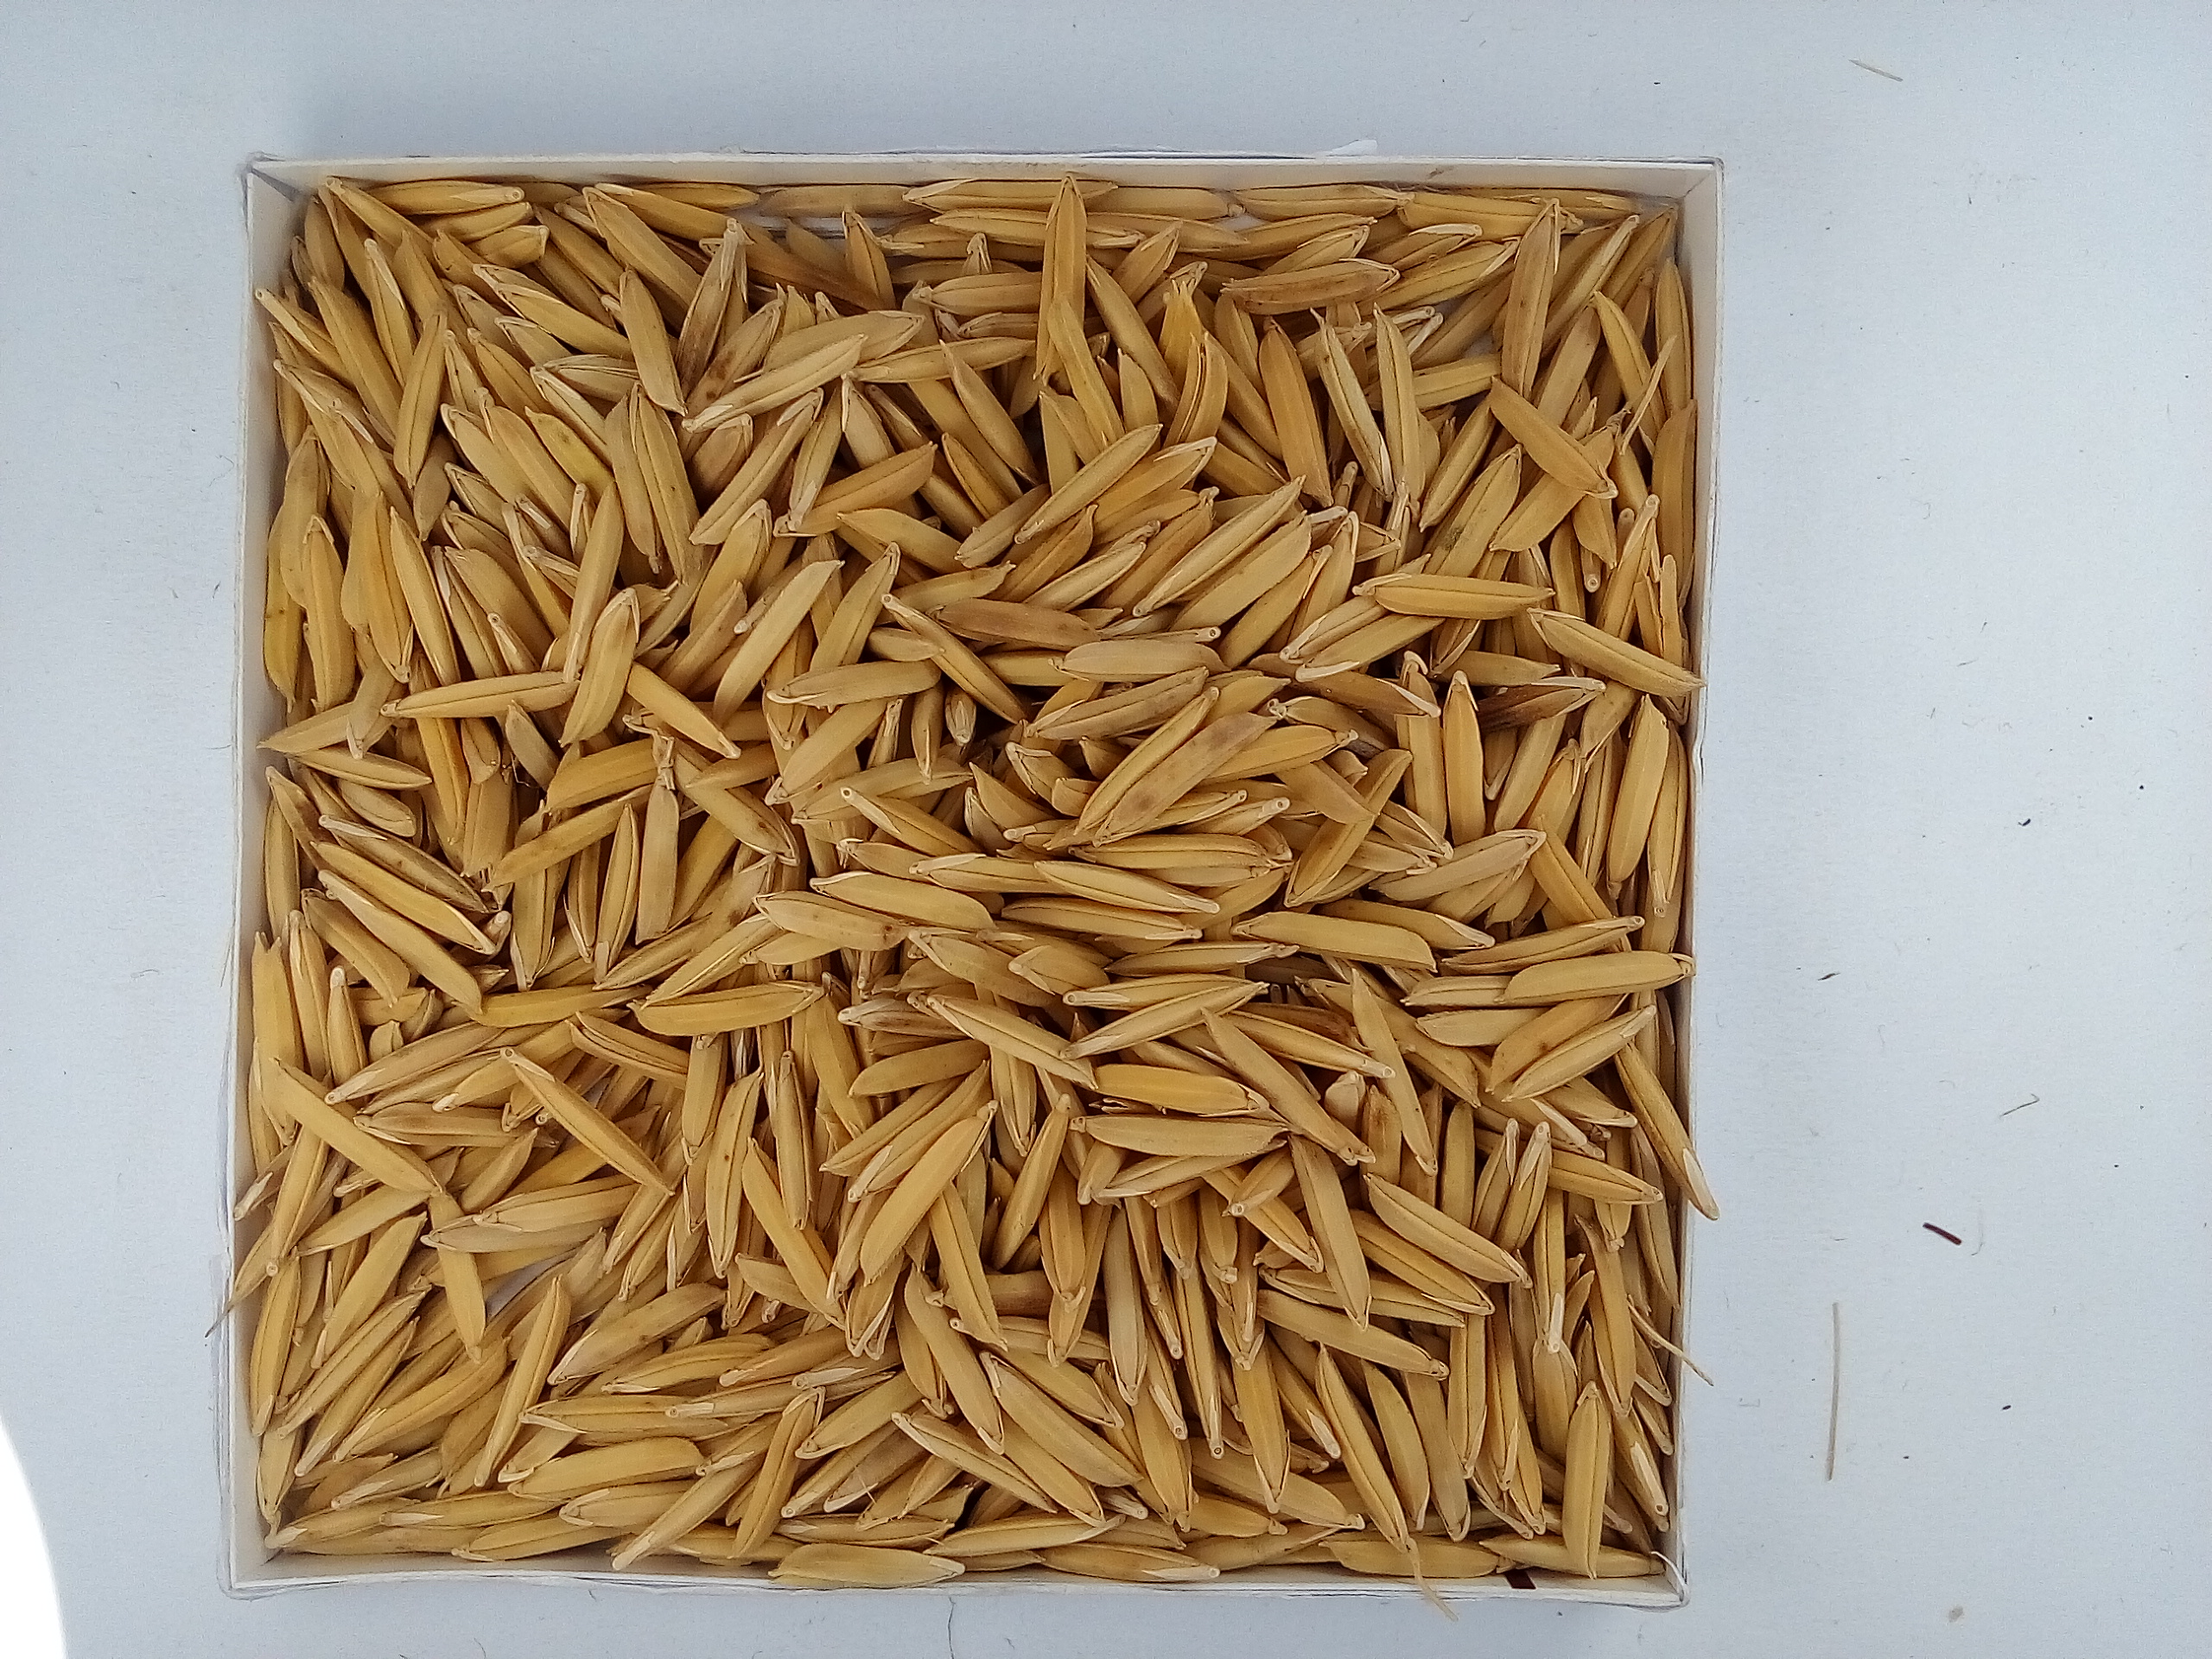
Rice seed variety: Unknown